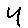
Label: 4